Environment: real
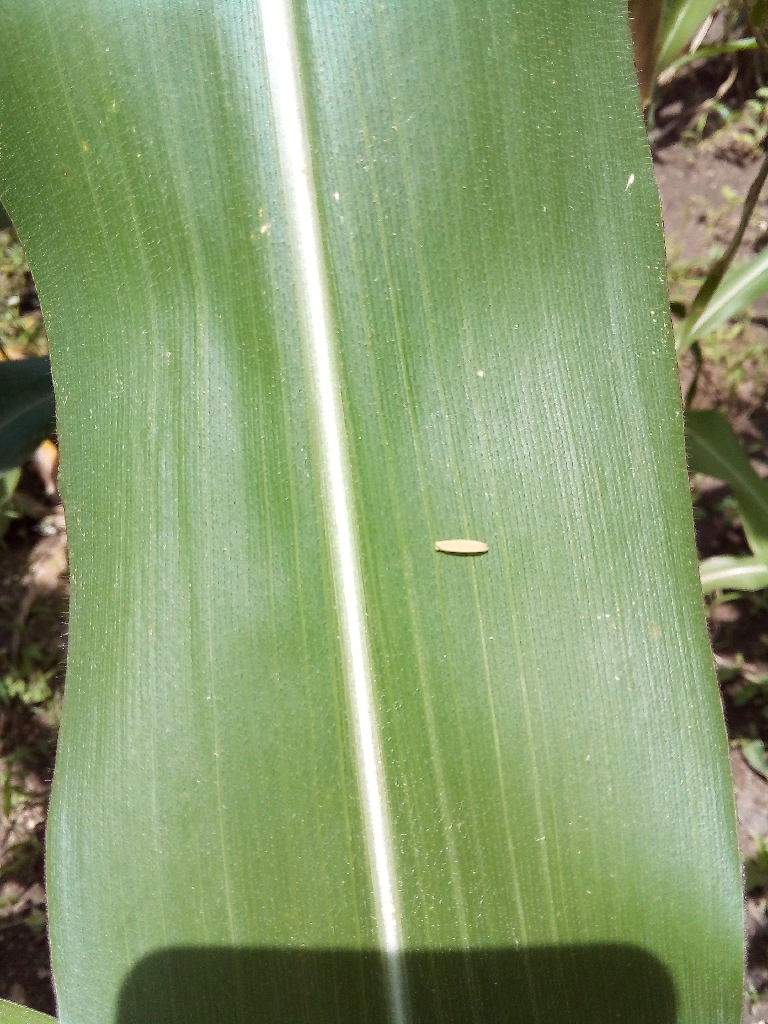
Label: healthy